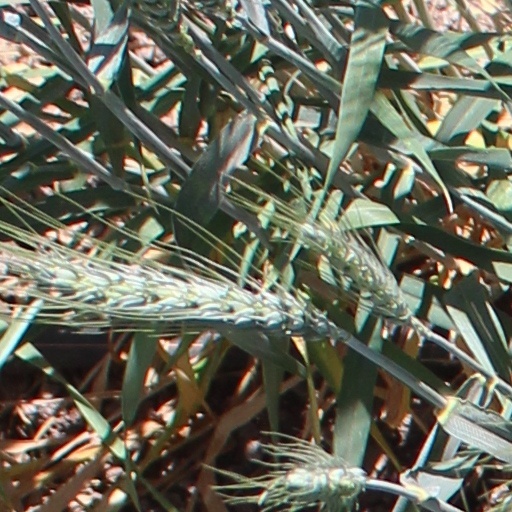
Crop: wheat